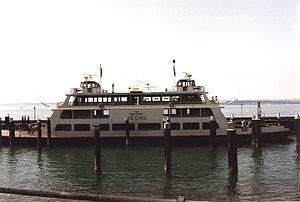
Le lac de Constance possède la plus grande flotte de plaisance d'Europe pour le transport public.